Isthmus of Ak-Monay

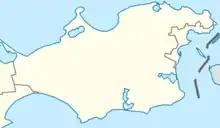
Map of Kerch Peninsula with the isthmus at left

The Isthmus of Ak-Monay or Isthmus of Parpach is a narrowing of the Crimea Peninsula to a 17-km width between the Gulf of Feodosia (Black Sea) to the south and Sivash and the Bay of Arabat (Sea of Azov) to the north. The isthmus connects Kerch Peninsula to the rest of Crimea.